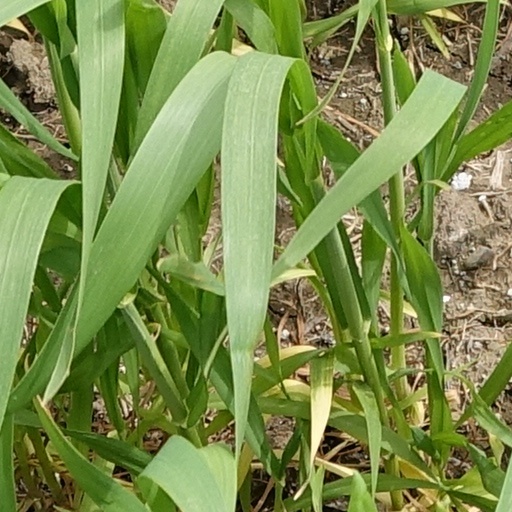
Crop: wheat